List of QWERTY keyboard language variants

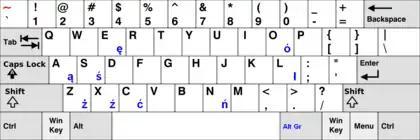
"Polish programmer's keyboard"

In the past, Italian typewriters and early personal computers used the QZERTY layout with some differences with respect to the current QWERTY layout: